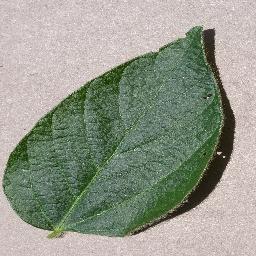
Label: Soybean___healthy